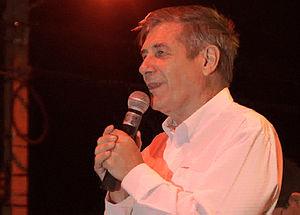
Luís Flávio Cappio est un ecclésiastique catholique brésilien, 8ᵉ évêque de Barra dans l'État de Bahia, depuis 1997.